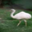
Label: bird